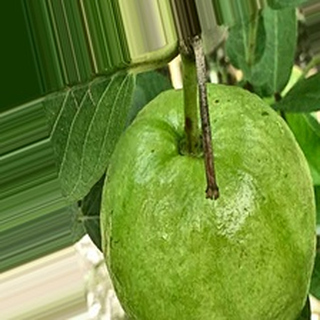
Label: healthy_guava